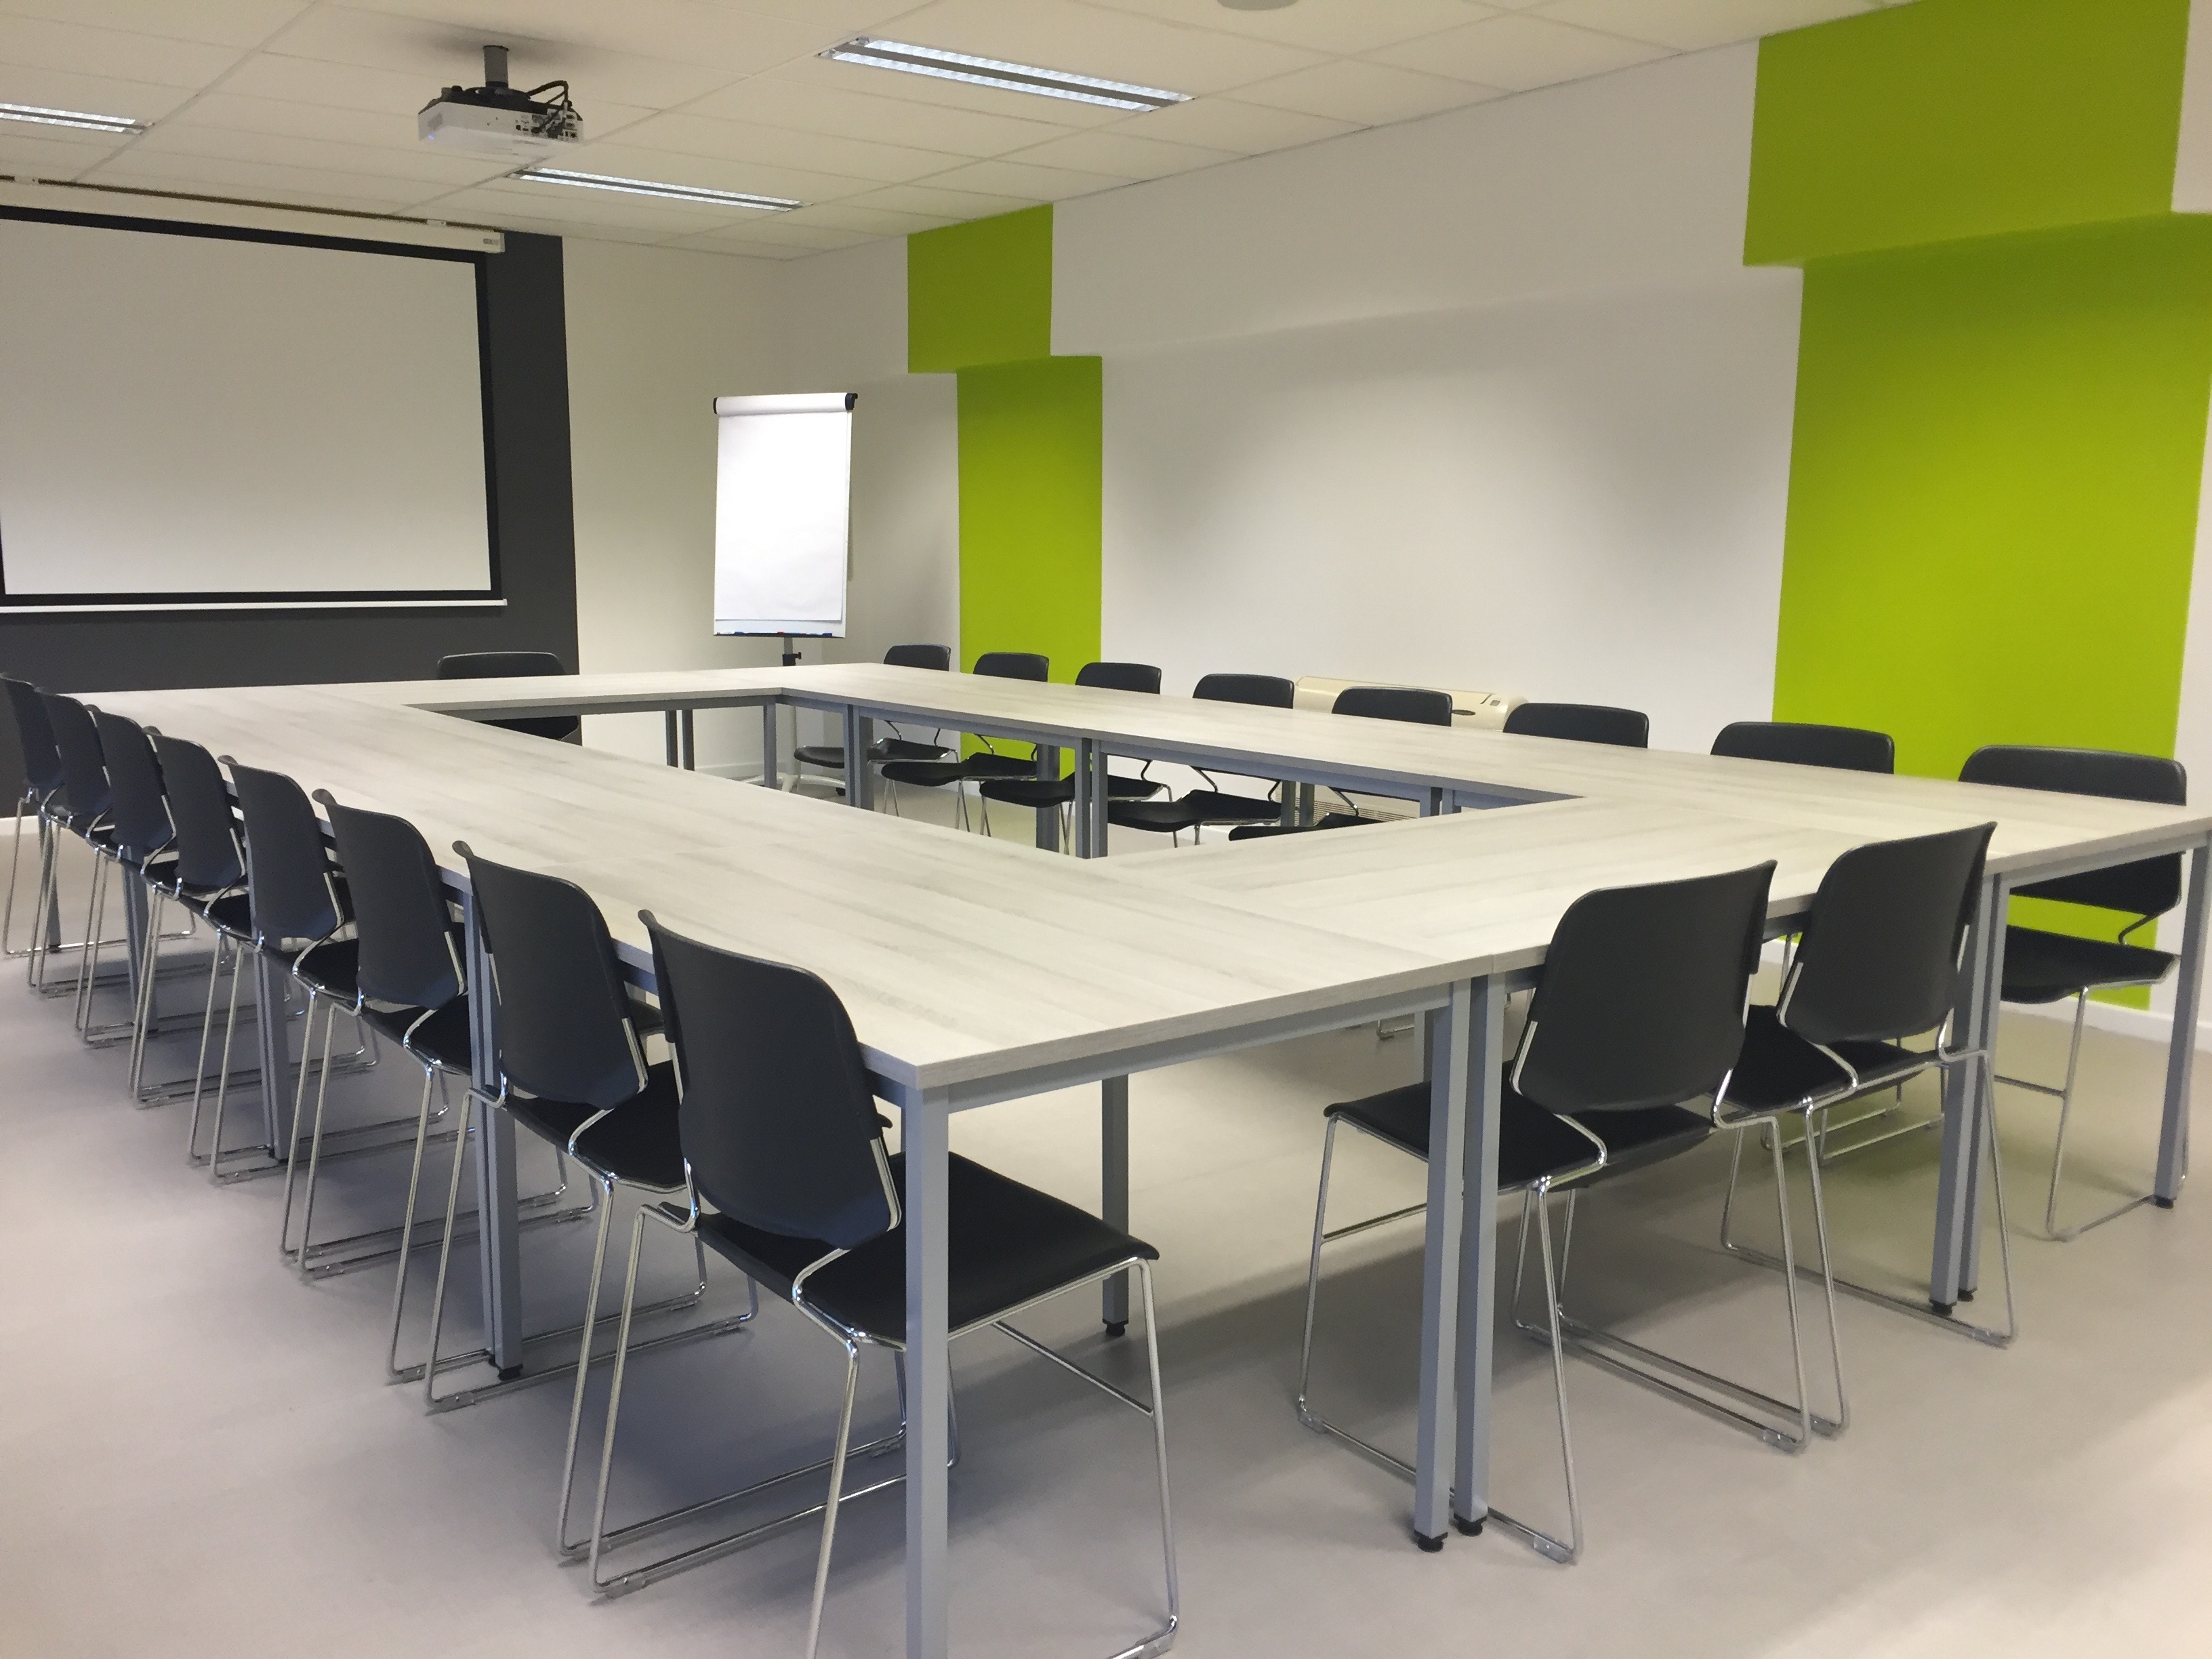
table, auditorium, floor, meeting, office, furniture, room, conference room, classroom, interior design, chairs, indoors, design, projector, whiteboard, conference hall, board room, white screen